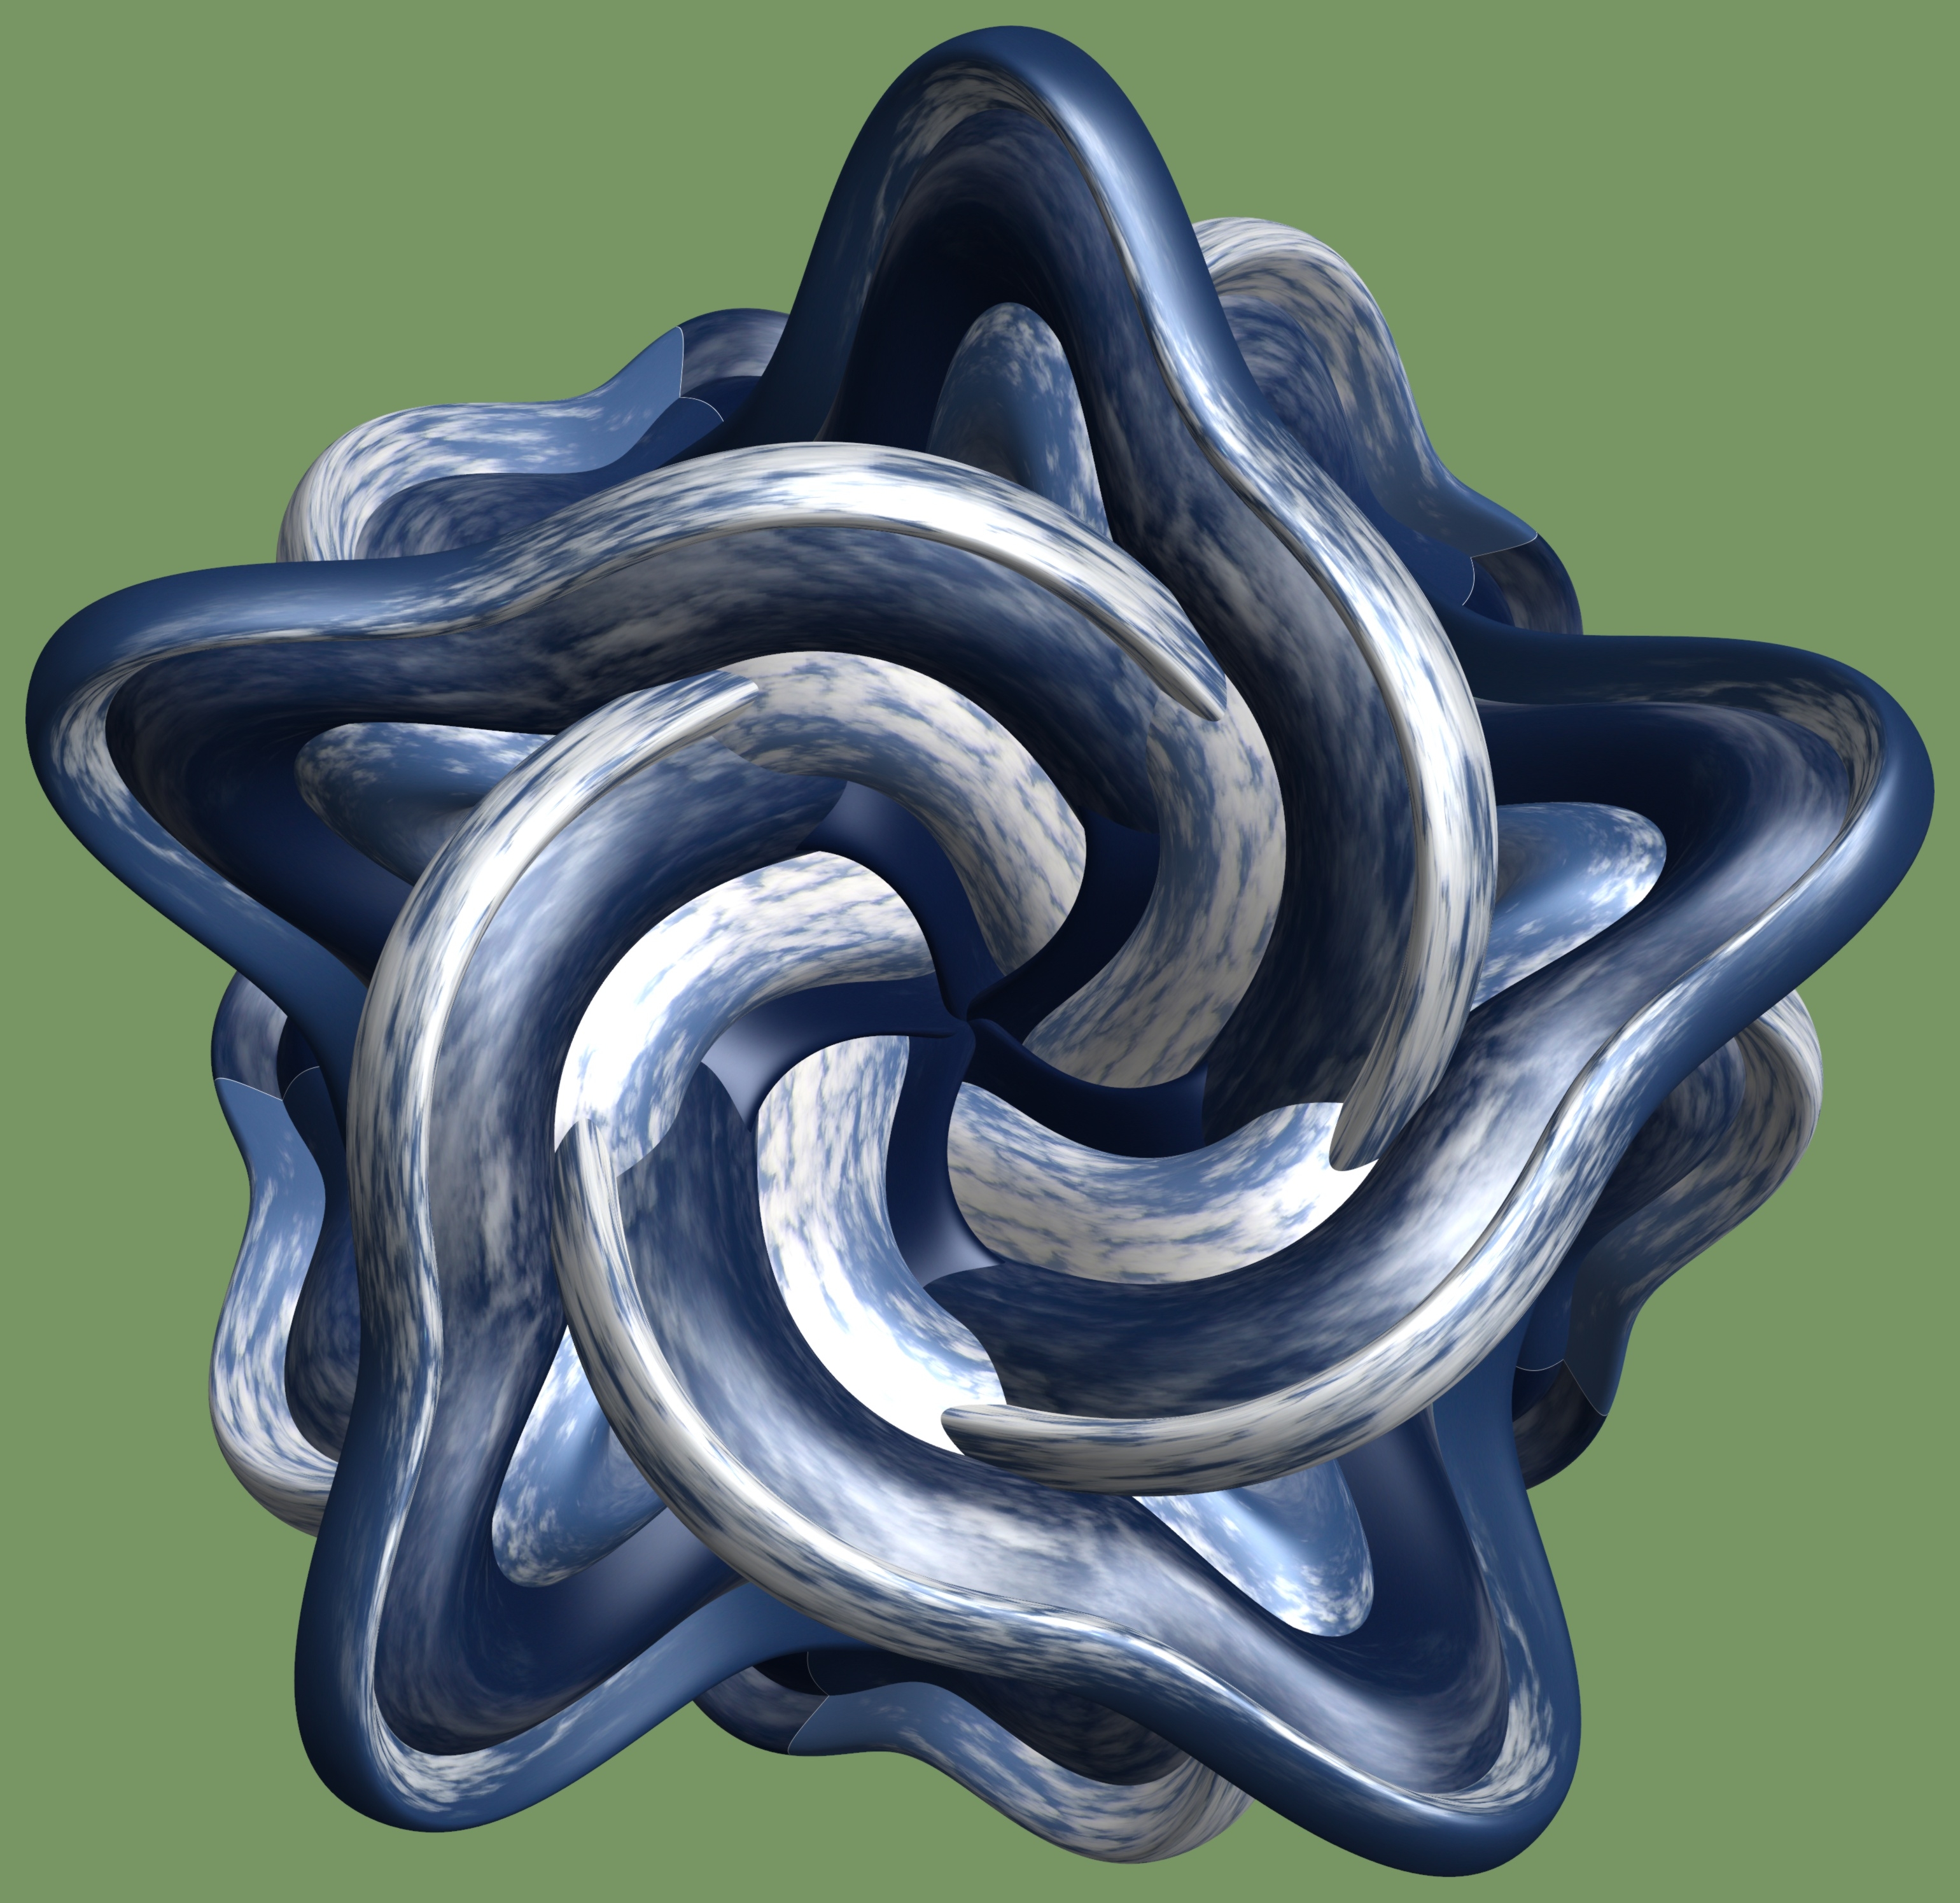
structure, texture, spiral, pattern, sculpture, art, design, symmetry, 3d, graphic, organ, torus, mathematica, cg, parametricplot3d, code, program, algorithm, mapping